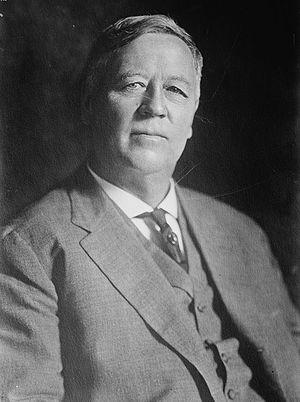
John Garibaldi Sargent, né le 13 octobre 1860 à Ludlow et mort le 5 mars 1939 au même endroit, est un juriste et homme politique américain. Membre du Parti républicain, il est procureur général des États-Unis entre 1925 et 1929 dans l'administration du président Calvin Coolidge.
Le procureur général des États-Unis est membre du cabinet du président des États-Unis. Il dirige le département de la Justice et est chargé du ministère public près les juridictions fédérales, assiste et plaide pour l'État dans les actions administratives, responsable de l'application des lois d'immigration et administre les prisons. Le procureur général est nommé par le président des États-Unis après ratification par le Sénat. Il est secondé par un procureur général adjoint, puis par un procureur général associé.